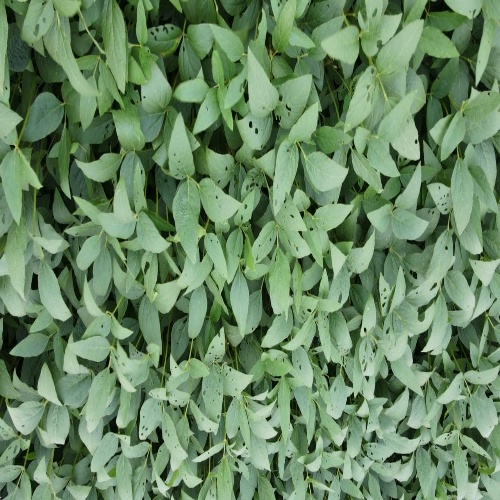
Label: Diabrotica_speciosa